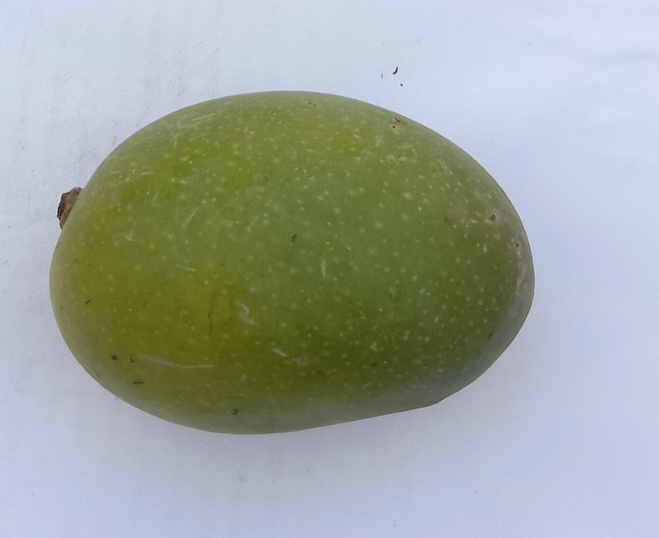
Mango variety: Chaunsa (Black)